Inside Burma: Land of Fear

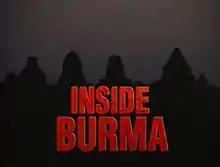
Screenshot of title card

Inside Burma: Land of Fear is a 1996 Central Independent Television documentary, written and presented by John Pilger, which was directed by David Munro. The two men worked undercover in order to investigate the use of slave labour in Burma.